The Reconciliation of Esau and Jacob

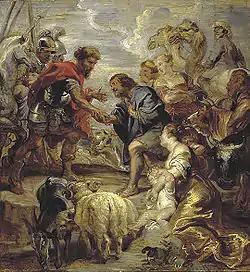
Study for the painting (National Gallery of Scotland)

It shows the biblical story of meeting between Jacob and Esau. It was the model for a painting by Abraham Willemsen.